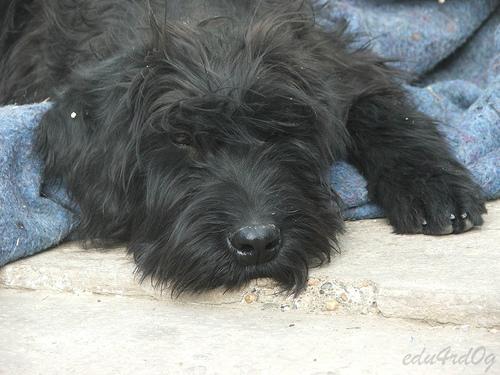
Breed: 232-n000089-giant_schnauzer